Edgewood School of Domestic Arts

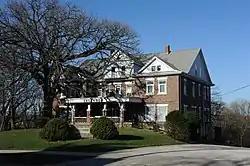

The Edgewood School of Domestic Arts, now known just as "Edgewood," is a historic building in Iowa Falls, Iowa, United States. Originally a school for girls and women, it now houses apartments upstairs and space for meetings and family gatherings downstairs.